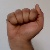
The image shows a hand gesture representing the letter 'A' in Indian Sign Language.